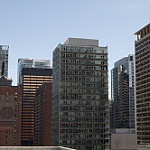
Scene: Outdoor